Virginia Brown Faire

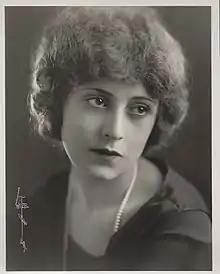
Portrait by Albert Witzel, 1920s

Virginia Brown Faire (born Virginia Cecelia Labuna; June 26, 1904 – June 30, 1980) was an American silent film actress, appearing in dramatic films and, later, in sound westerns.